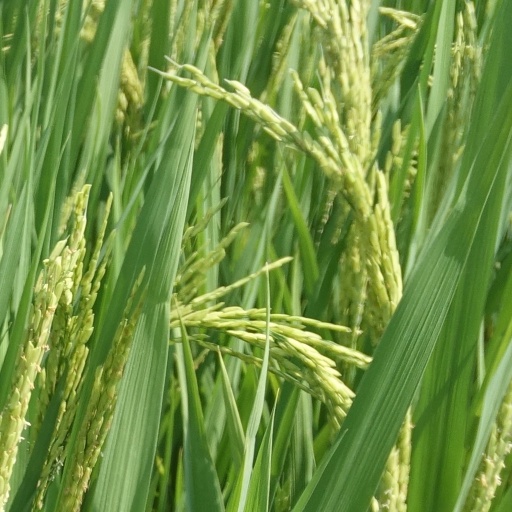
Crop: rice